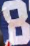
Number: 8